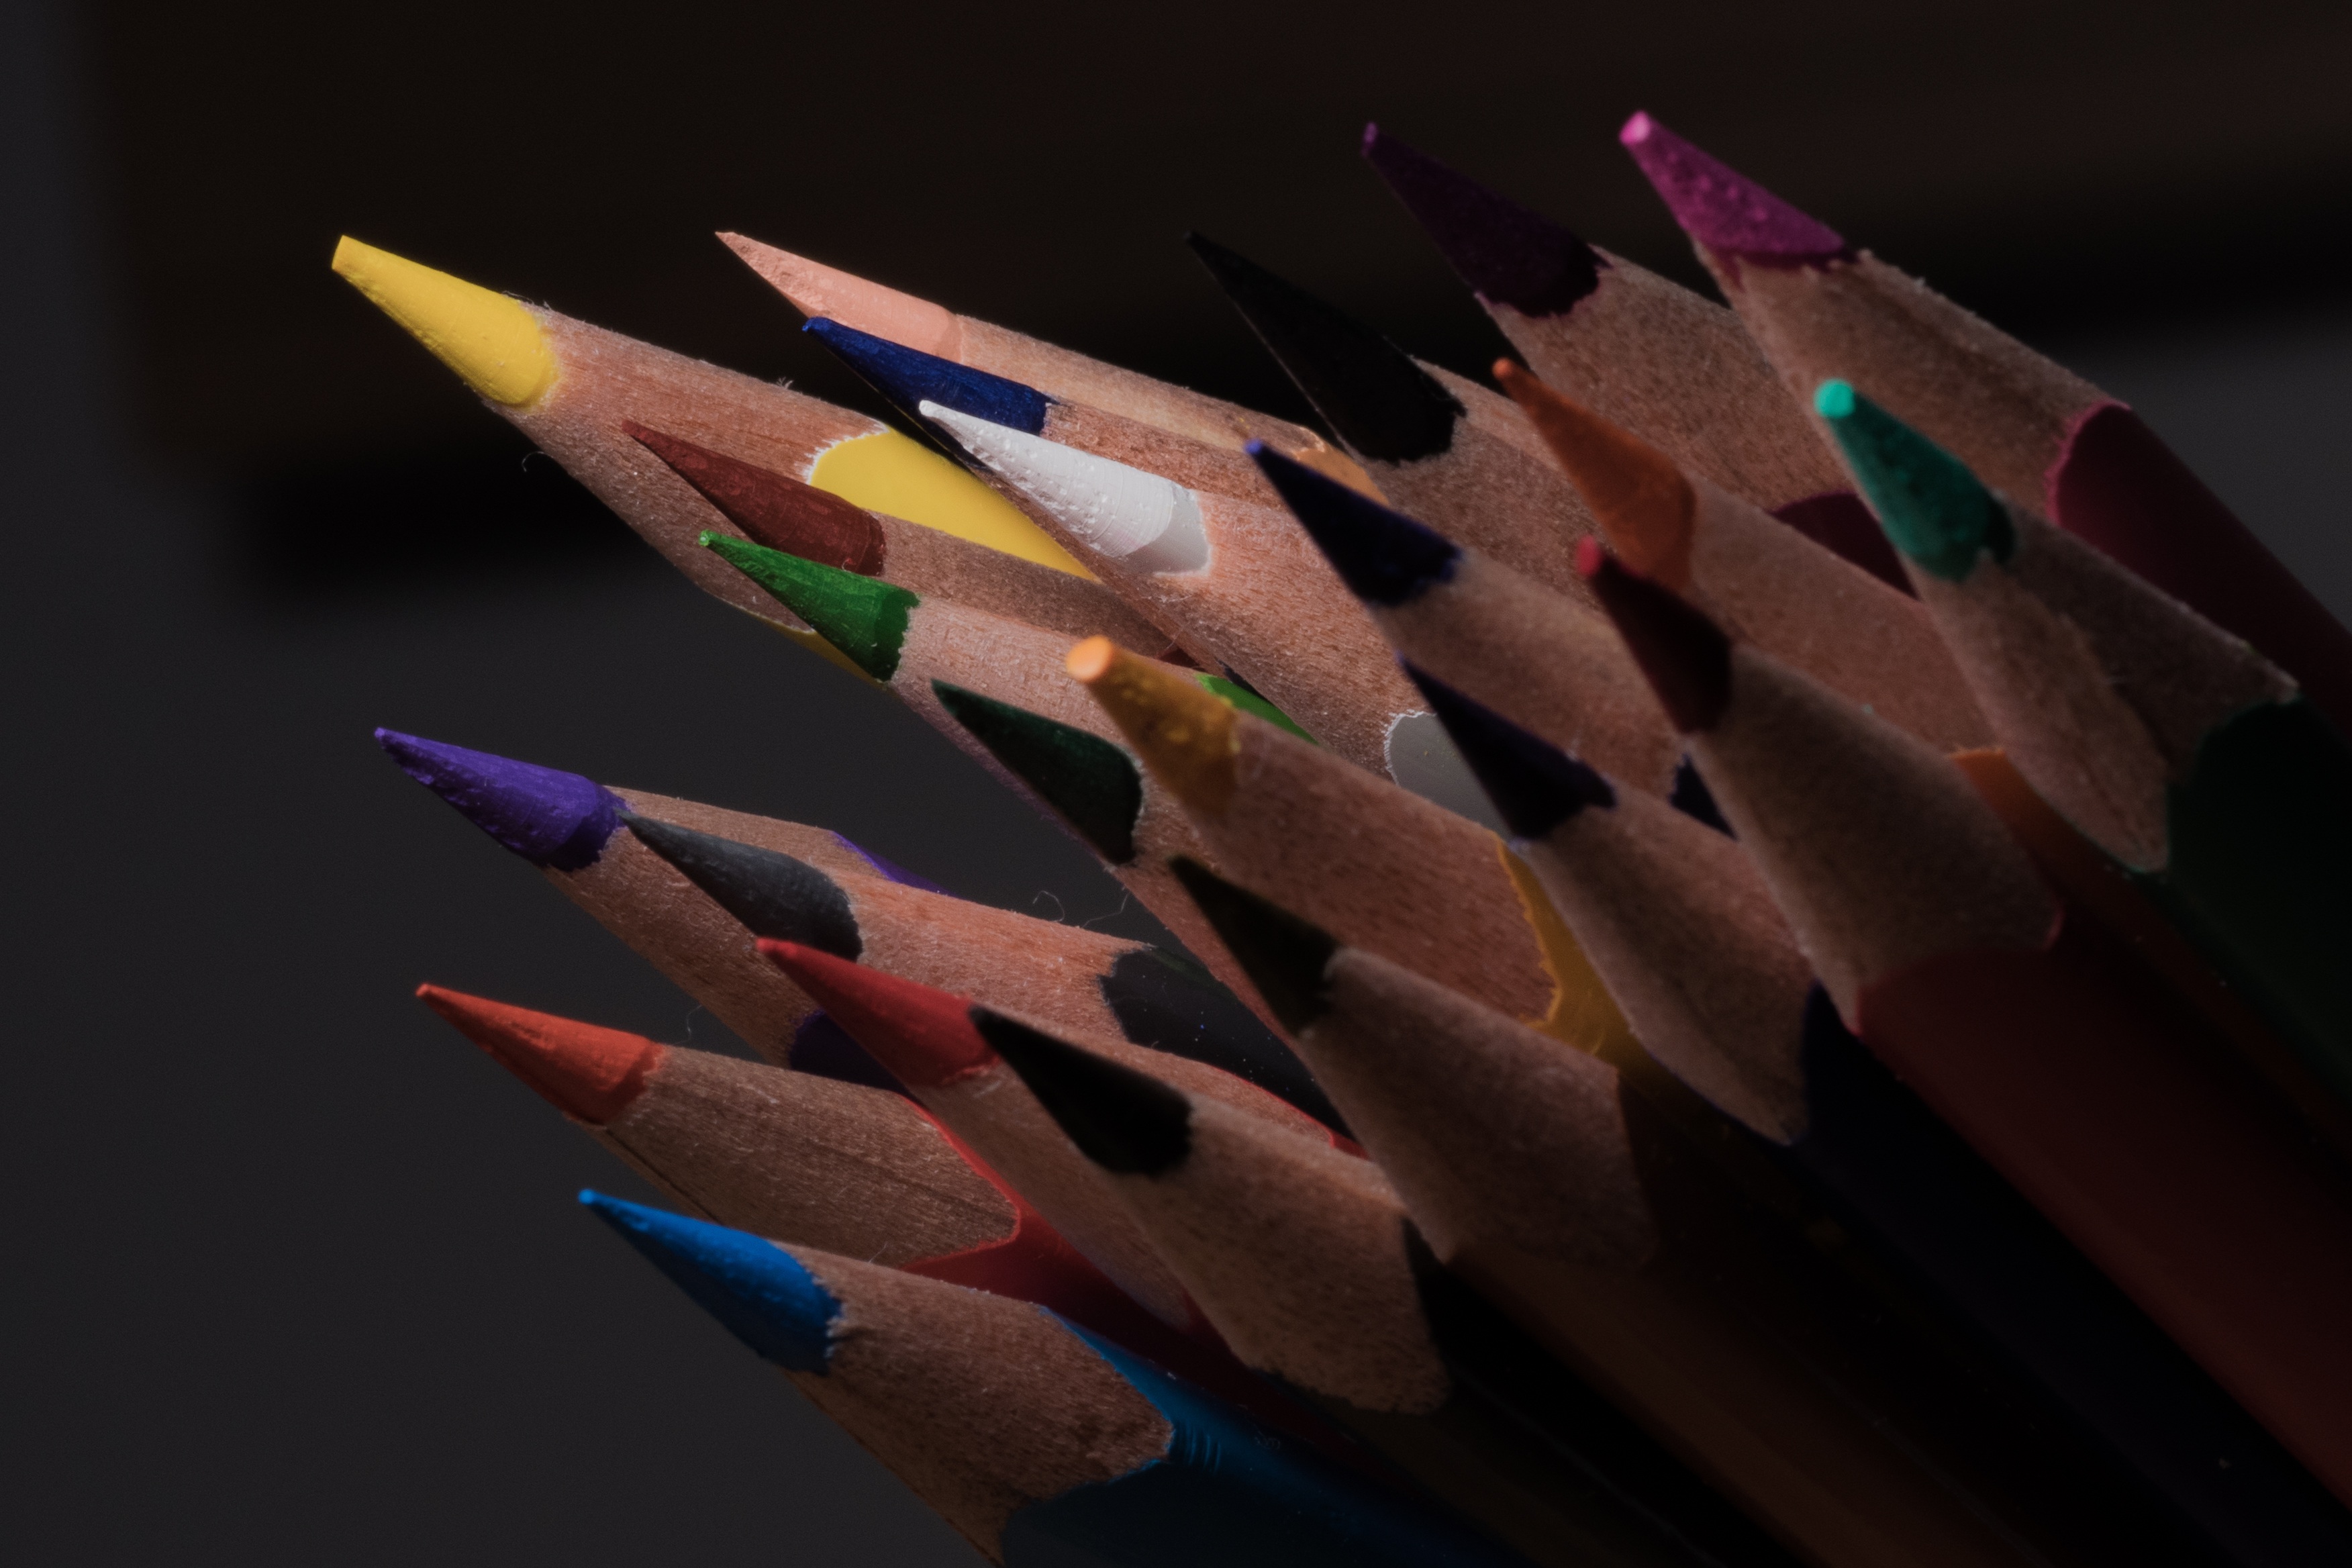
hand, pencil, wing, leaf, line, finger, red, color, macro, office, paint, blue, colorful, paper, close, material, close up, art, children, pens, kindergarten, school, crayons, draw, shape, leave, origami, pointed, macro photography, colored pencils, graphic design, colour pencils, wooden pegs, writing accessories, bow and arrow, art paper, origami paper, color series